St. Louis Southwestern Railway

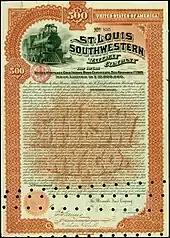
Bond of the St. Louis Southwestern Railway Company, issued 12. February 1891

The Cotton Belt was part of the railroad empire acquired by financier Jay Gould in the last quarter of the 19th century. "By 1890 Gould owned the Missouri Pacific, the Texas and Pacific, the St. Louis Southwestern, and the International-Great Northern, one-half of the mileage in the Southwest", the "Handbook of Texas" wrote.